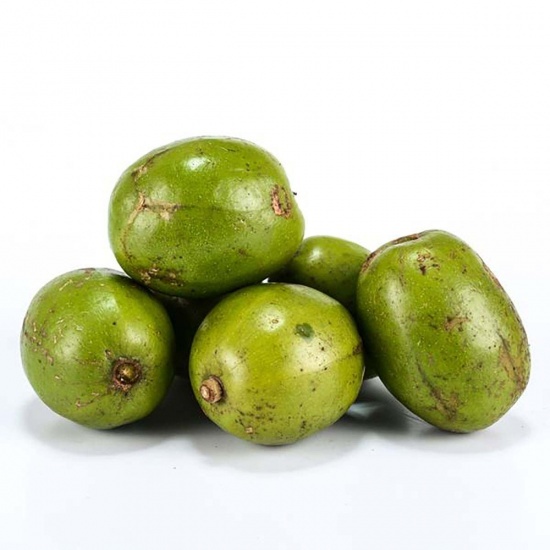
Cóc Trái | Ambarella Fruit
Quả cóc - loại trái cây quen thuộc trong cuộc sống hàng ngày, không chỉ hấp dẫn bởi vị chua ngọt đặc trưng mà còn chứa đựng nhiều giá trị dinh dưỡng tuyệt vời. Ăn cóc đúng cách không chỉ giúp bạn cải thiện sức khỏe mà còn hỗ trợ làm đẹp và tăng cường sức đề kháng. Một số thành phần dinh dưỡng có trong quả cóc có thể kể đến như: Vitamin C: Hỗ trợ hệ miễn dịch, chống oxy hóa mạnh mẽ, giúp cơ thể luôn khỏe mạnh. Vitamin A: Giúp duy trì đôi mắt sáng, làn da khỏe. Chất xơ: Rất tốt cho hệ tiêu hóa, hỗ trợ làm sạch ruột và ngăn ngừa táo bón. Khoáng chất: Như canxi, sắt và phốt pho, giúp tăng cường sức khỏe xương khớp và sản sinh hồng cầu. Ít calo: Với chỉ khoảng 40 calo/100g, trái cóc rất phù hợp cho chế độ ăn kiêng. Không chỉ có giá trị dinh dưỡng trong chế độ ăn hiện đại, cóc còn được nhắc đến nhiều trong các bài thuốc đông y. Với tính mát, vị chua đặc trưng, trái cóc được sử dụng để thanh nhiệt, hỗ trợ tiêu hóa và giảm ho.
Brand: OC Mart
Category: Food, Beverages & Tobacco > Food Items > Fruits & Vegetables > Fresh & Frozen Fruits > Quince